Charlie Byrne (baseball)

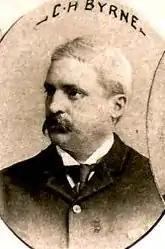
Charlie Byrne

Charles H. Byrne (September 1843–January 4, 1898) was a New York realtor who was one of the original founders of the team that became the Brooklyn Dodgers (now the Los Angeles Dodgers).